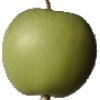
Label: apple_granny_smith